Port Sinister

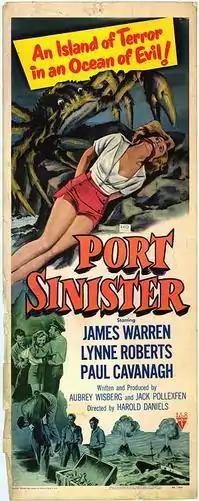
Theatrical release insert poster

Port Sinister (a.k.a., Beast of Paradise Isle in the UK) is an American independently made black-and-white adventure science fiction film produced by Jack Pollexfen and Albert Zugsmith and directed by Harold Daniels. It was released in 1953. The film was written by Jack Pollexfen and Aubrey Wisberg and stars James Warren, Lynne Roberts, and Paul Cavanagh. "Port Sinister" was theatrically distributed by RKO Radio Pictures.